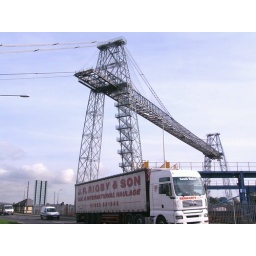
Main road and the transporter bridge in newport